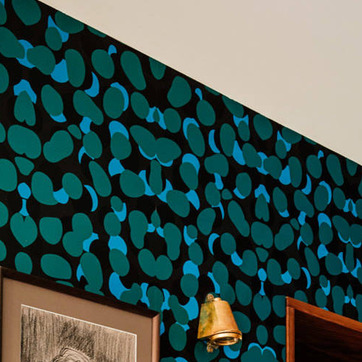
Material: wallpaper